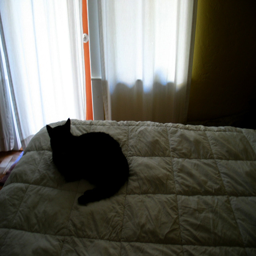
A black cat laying on top of a white bed.
a black cat seated on a well made bed gazing
A dark colored cat laying down on a big bed.
A cat laying on a bed with the window in front of it.
A cat lying on a bed in a dark room